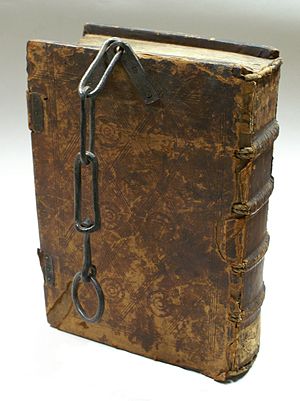
Liber catenatus
En lænket bog fra 1400-tallet
En liber catenatus er en lænket bog. I Middelalderen og senere var det en hyppig skik at lænke messebøger og lignende, tilhørende kirker, klosterbiblioteker og lignende institutioner, fast til de læsepulte, hvor de skulle benyttes; grunden var frygt for at de skulle bortstjæles.